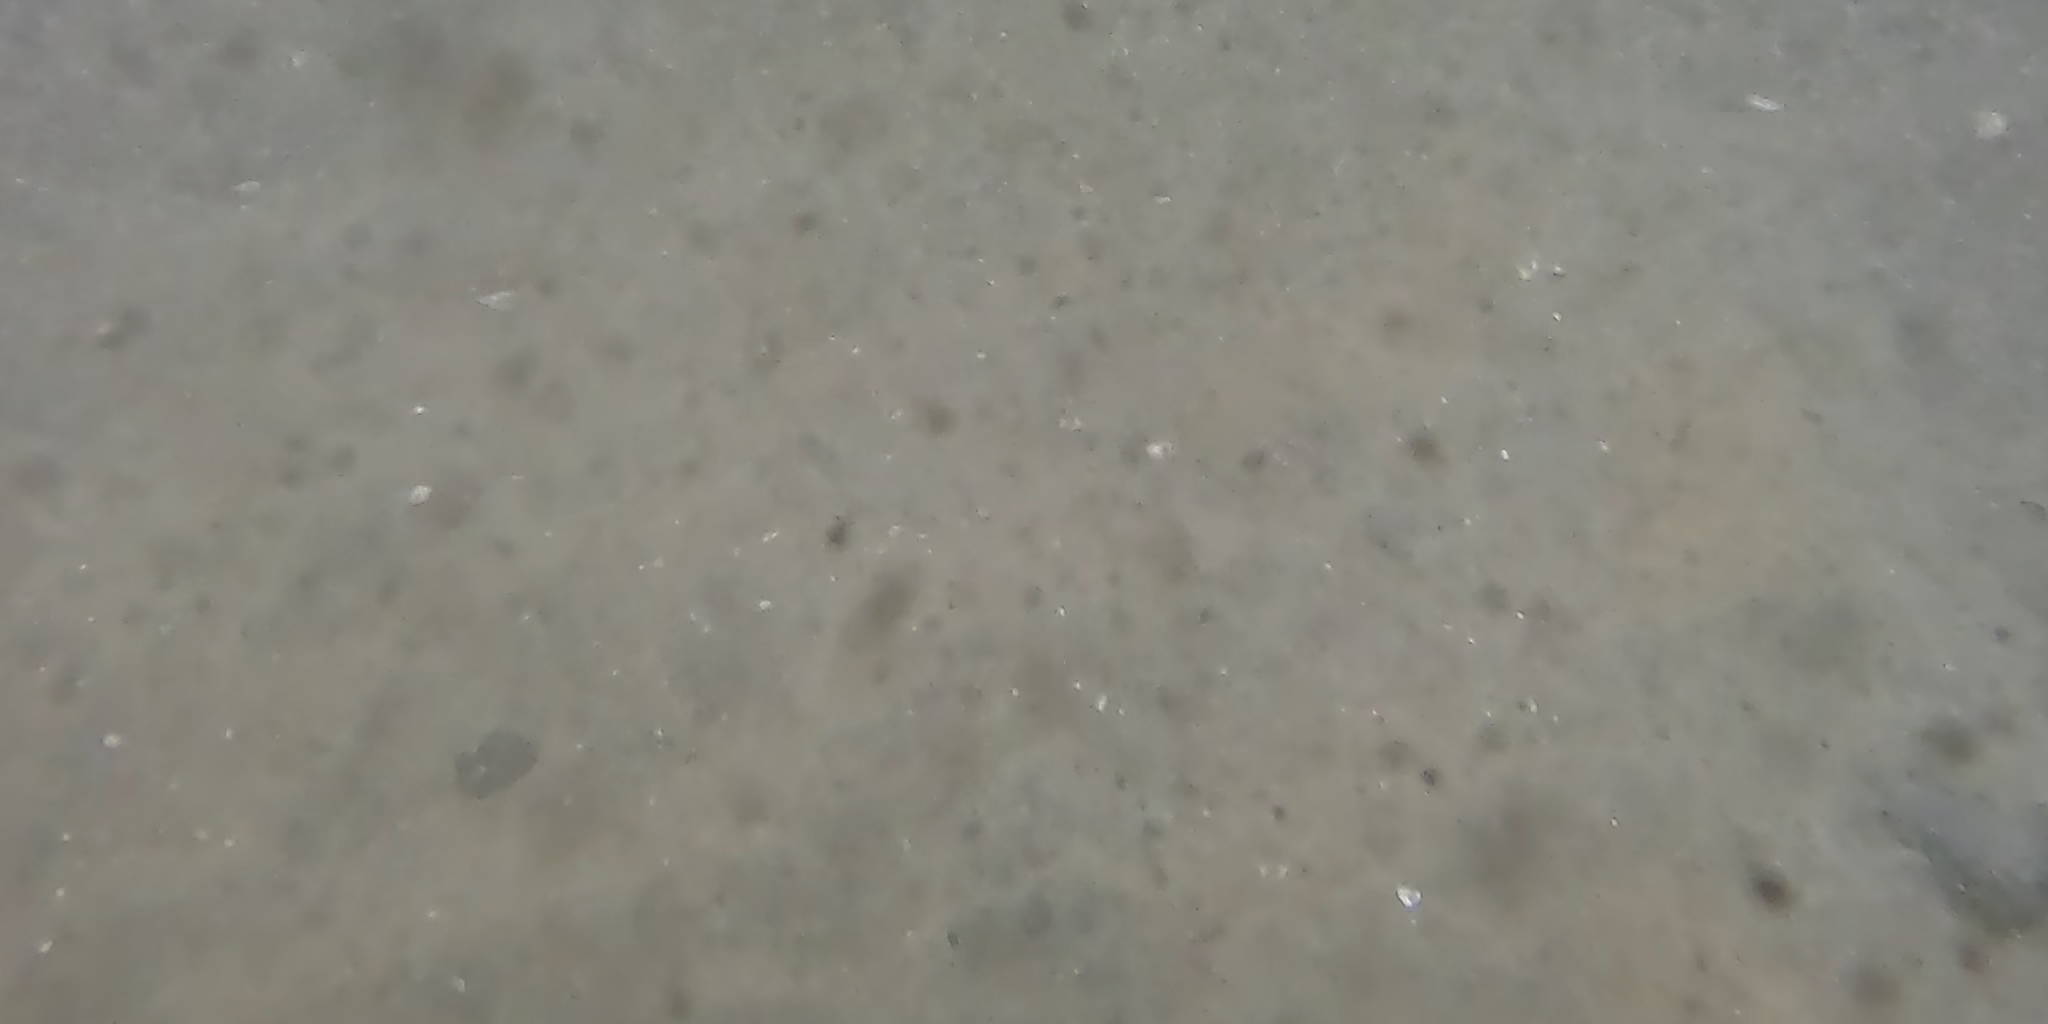
Seabed habitat: sand